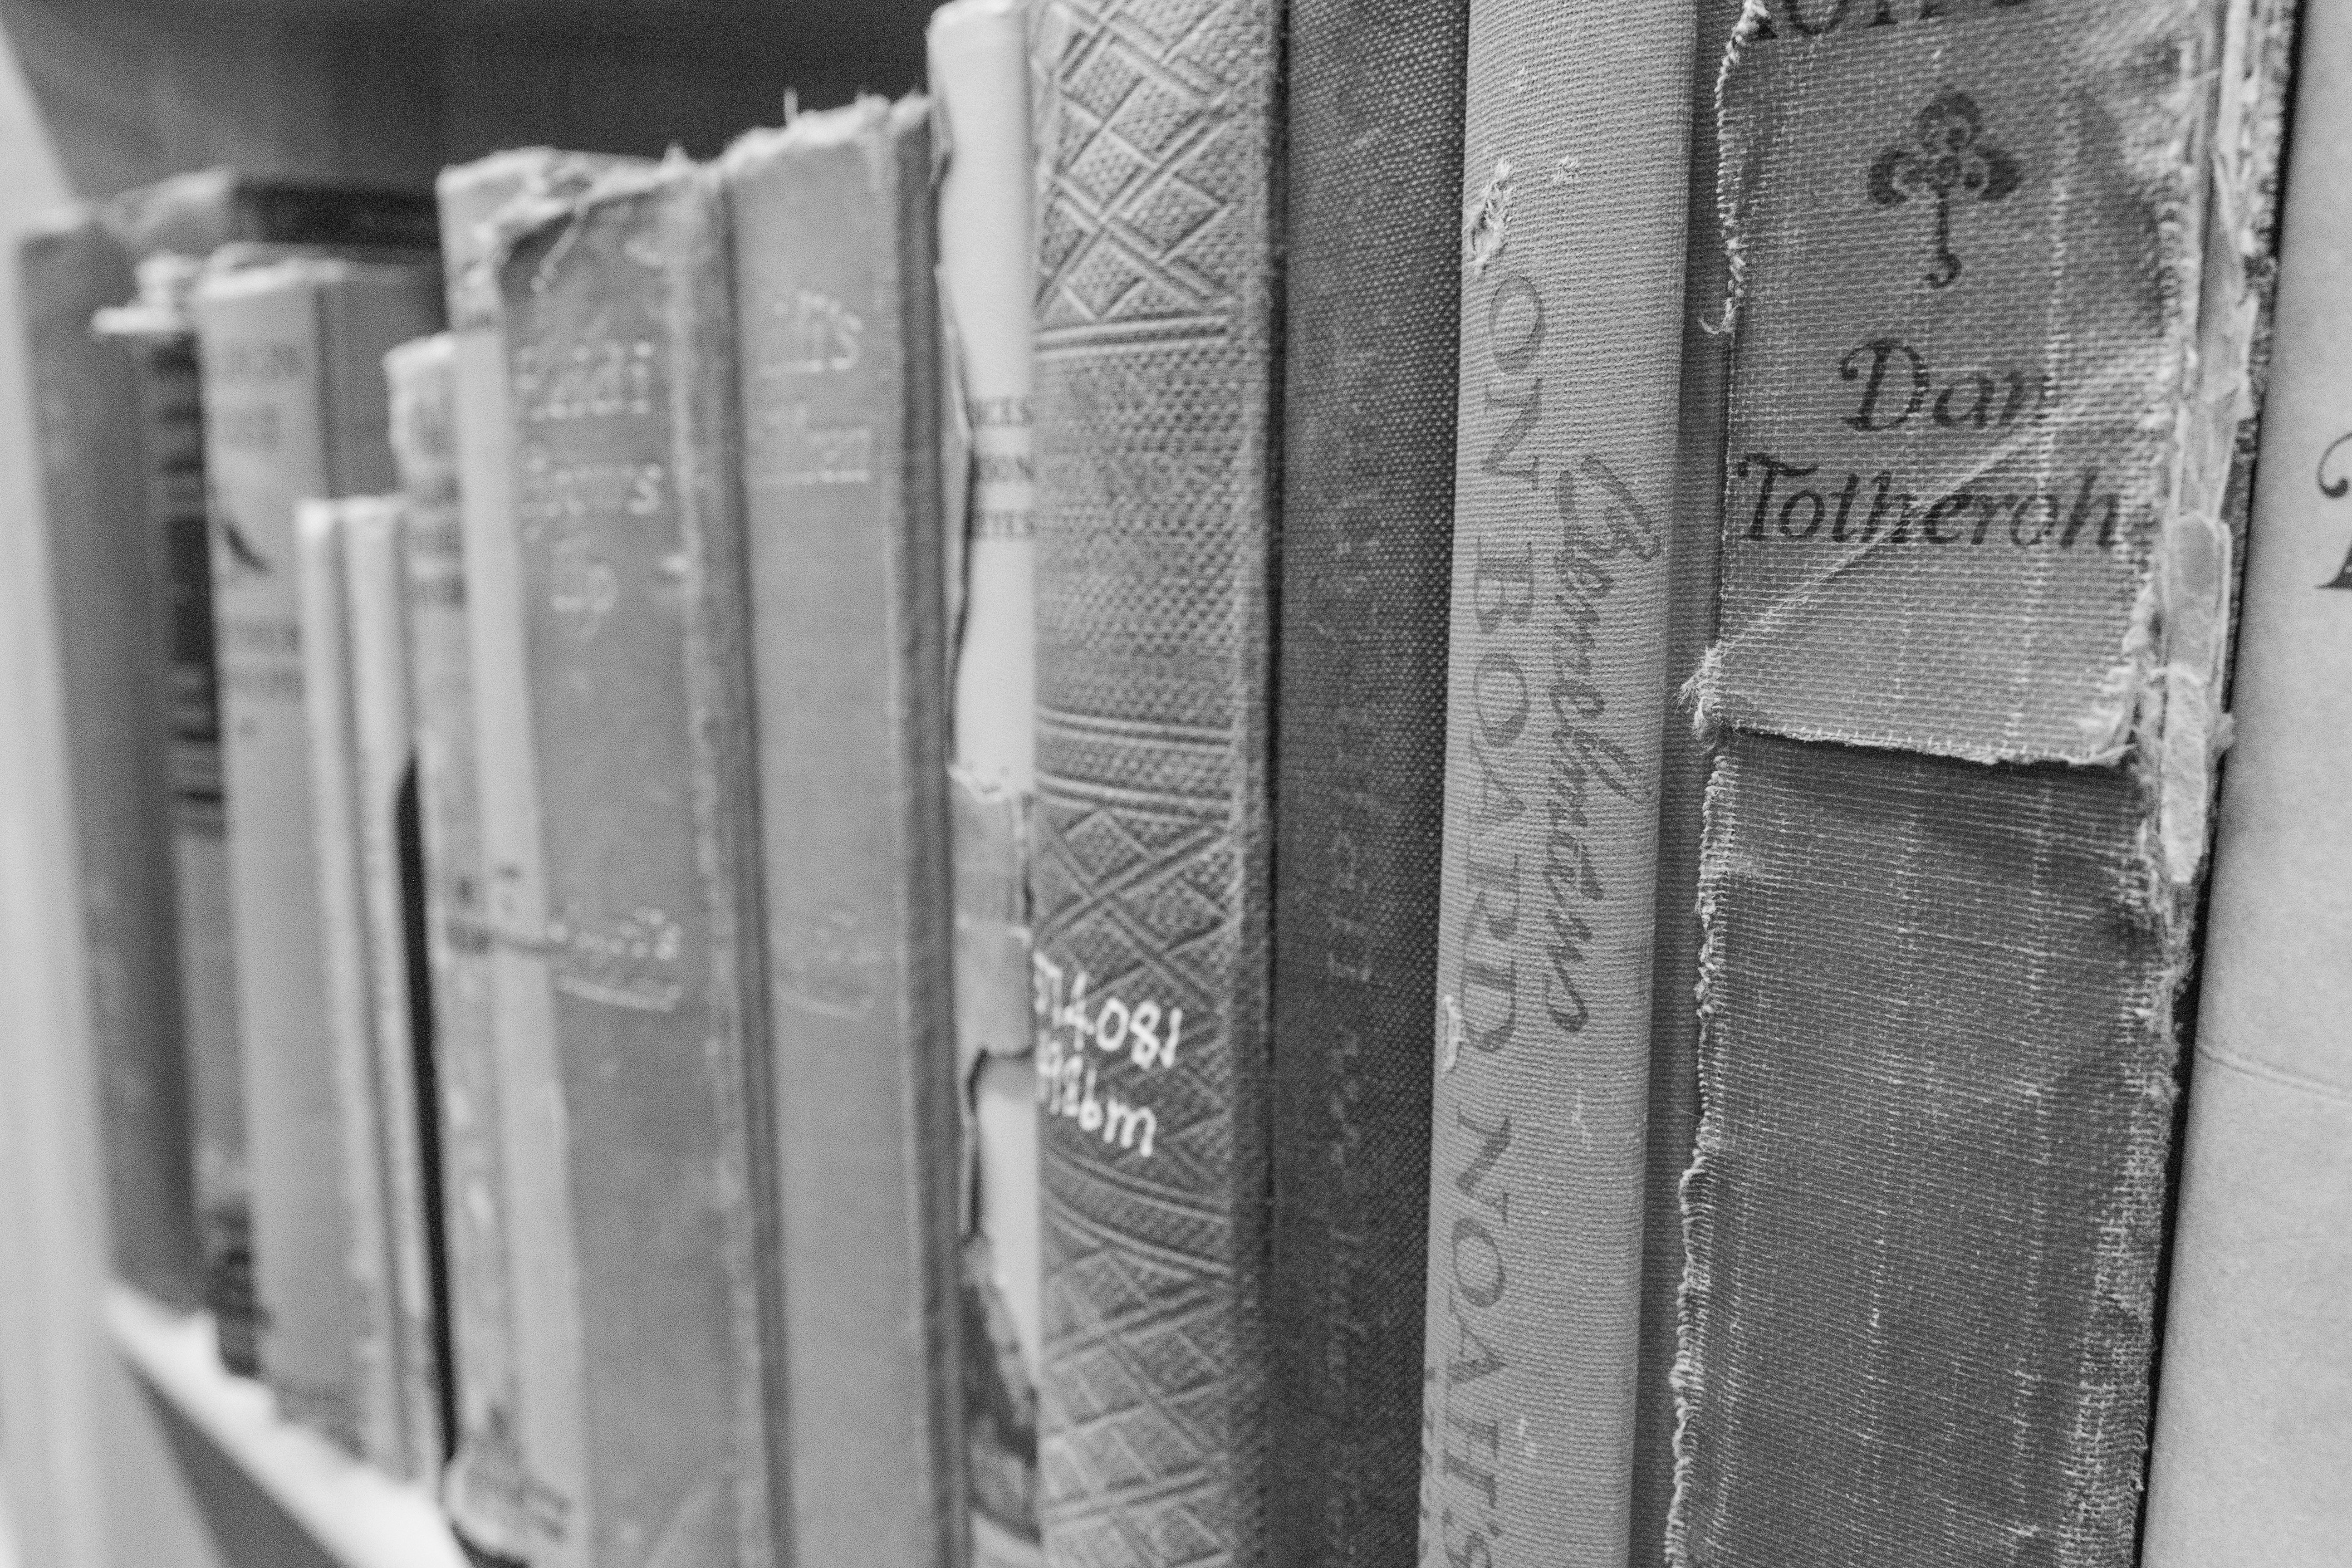
black and white, white, newspaper, black, monochrome, monochrome photography